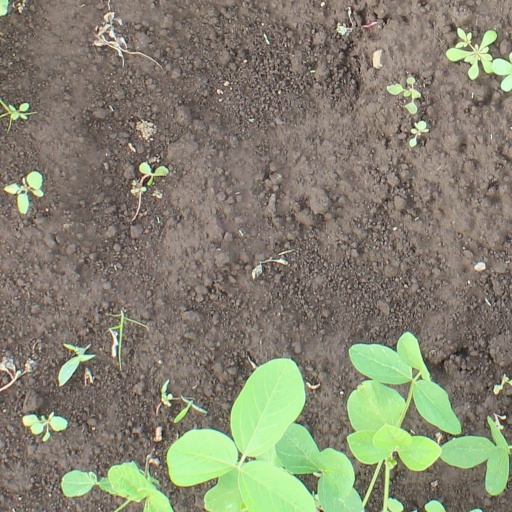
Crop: soybean